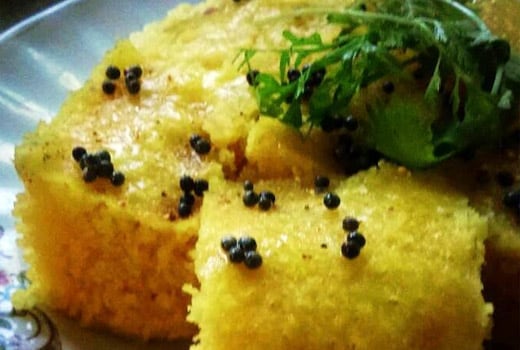
Dish: dhokla